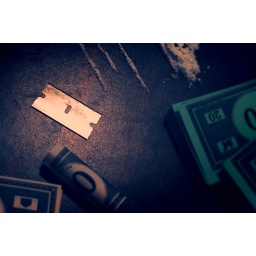
I found this razor in my green house next to Pennsylvania avenue.